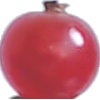
Label: Redcurrant 1